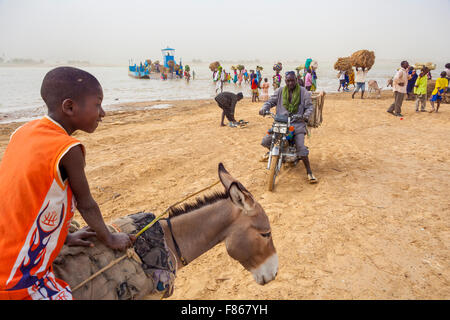
Nataal bii day wone ab xale bu war am mbaam. Mi ngi toog ci kow, Sol lu xonq te am rëd bu weex ci wet gi. Mi ngi daldi dëstandiku ñaari loxo yi ci kow mbaam mi, yor ci benn loxo bi ab yar bu muy dàqe mbaam mi. Ca kanamam ka nit a nga fa, nit ku wor ab moto di ñëw di dajeek boroom mbaam mi. Ci ginnaaw boroom moto bi ay nit ñu baree nga fa. Ñu ngiy yanu. Ñii di dugg ci biir dex gi, ñii di génn ci biir dex gi. Ci biir dex gi am na  gaal gu mag gu yaatu gu jëm ci tefes gi.